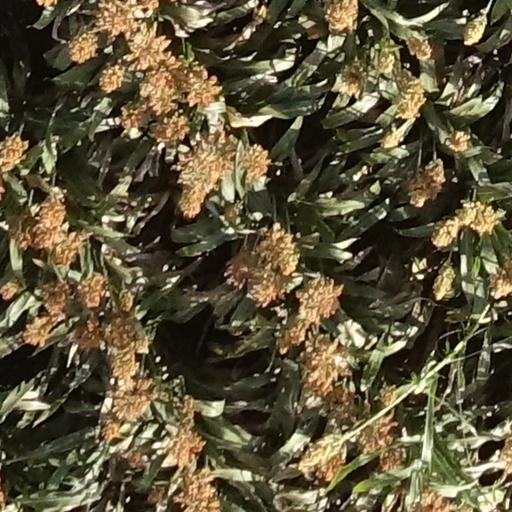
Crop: sorghum